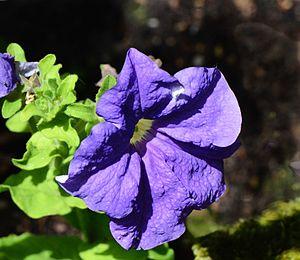
Petunia 'Parade Sky Blue', Jardin des Plantes de Paris
La malvidine est un composé organique de la famille des anthocyanidols O-méthylés, un sous-groupe de flavonoïdes. Sous forme hétéroside, c'est un pigment végétal abondant dans la nature. Il colore les fleurs de géraniums bleus et joue un rôle dans la couleur des vins rouges jeunes. Comme les autres anthocyanidols, il possède une activité anti-oxydante.